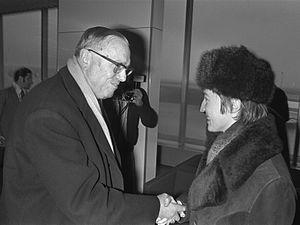
Le championnat du monde d’échecs est une épreuve destinée à déterminer le champion du monde pour le jeu d’échecs. Ce championnat existe depuis 1886.